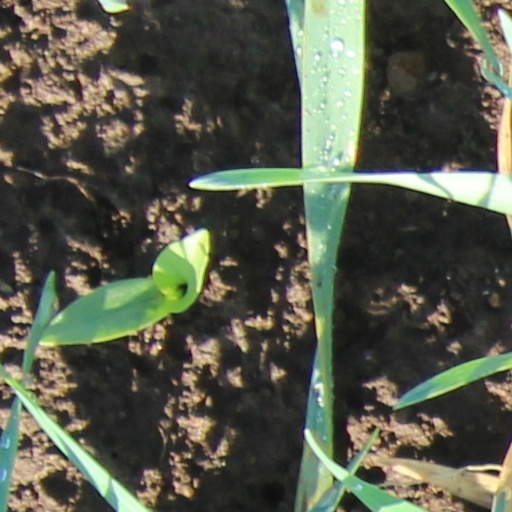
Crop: wheat